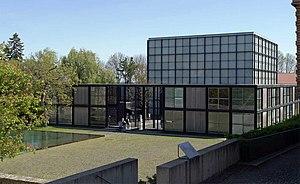
L’abbaye de Volkenroda est une ancienne abbaye cistercienne, située en Thuringe non loin de Mühlhausen, construite au XIIᵉ siècle, abandonnée et partiellement détruite durant les guerres de religion puis la guerre de Trente Ans, restaurée et occupée depuis 1994 par la Jesus-Bruderschaft, une communauté œcuménique.